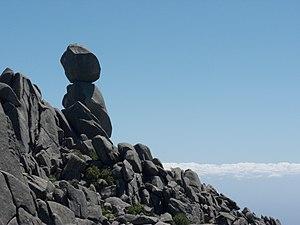
Cet empilement de blocs de granite, culminant à 1217 m dans la montagne de Cagna (Corse-du-Sud), ressemble à une silhouette humaine, d'où son nom d'Uomo di Cagna (""Omu di Cagna"" en langue corse, ""Homme de Cagne"" en français).
La montagne de Cagna est un chaînon situé dans le Sud de la Corse à l'extrémité méridionale du massif du Monte Incudine et culminant à 1 371 m d'altitude. Elle sépare les régions du Freto et de la Rocca.
L'Uomo di Cagna est un sommet culminant à 1 217 m d'altitude dans la montagne de Cagna, en Corse-du-Sud.